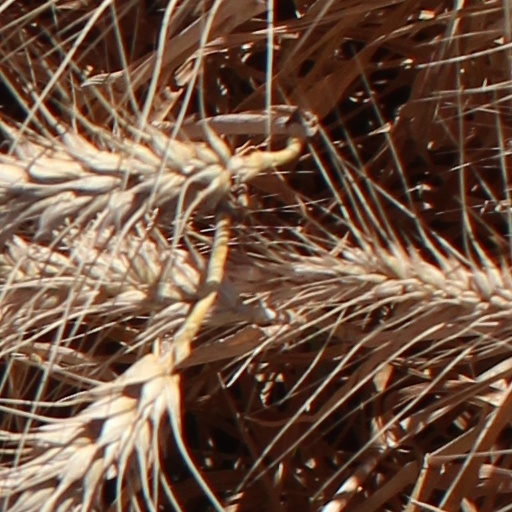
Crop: wheat